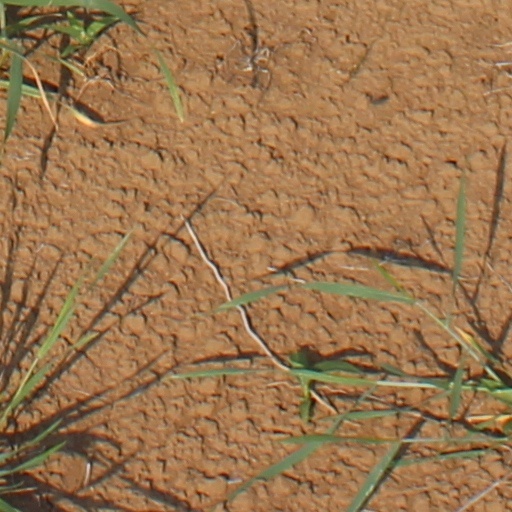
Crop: wheat